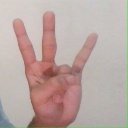
अक्षर: क्ष